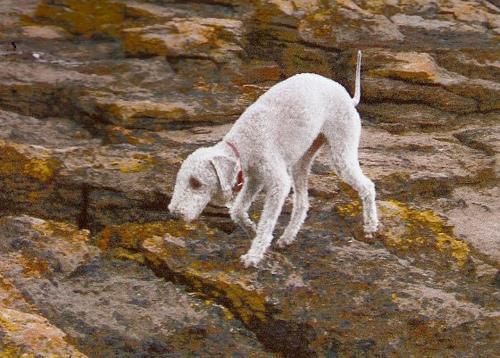
Bedlington_terrier